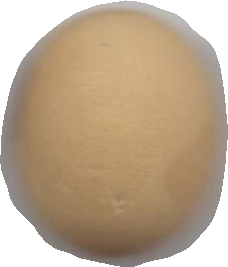
Variety: Anjasmoro